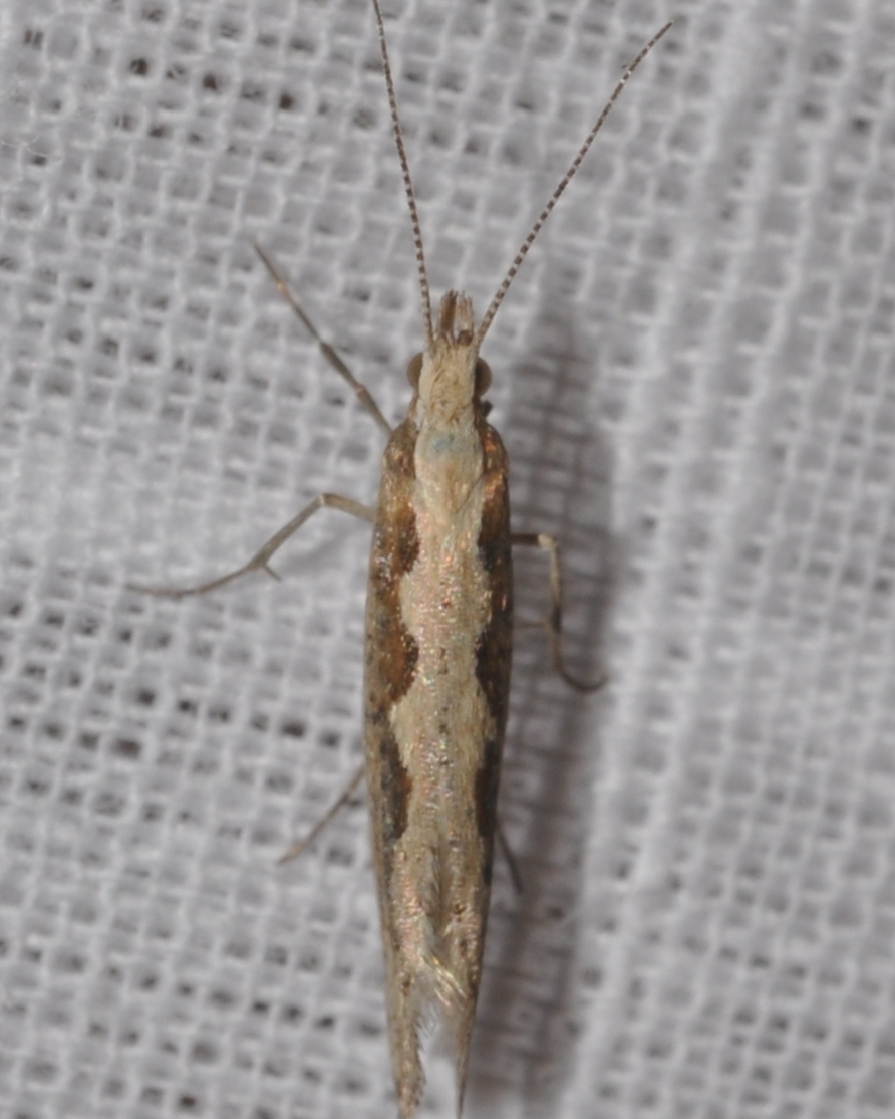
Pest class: diamondback_moth